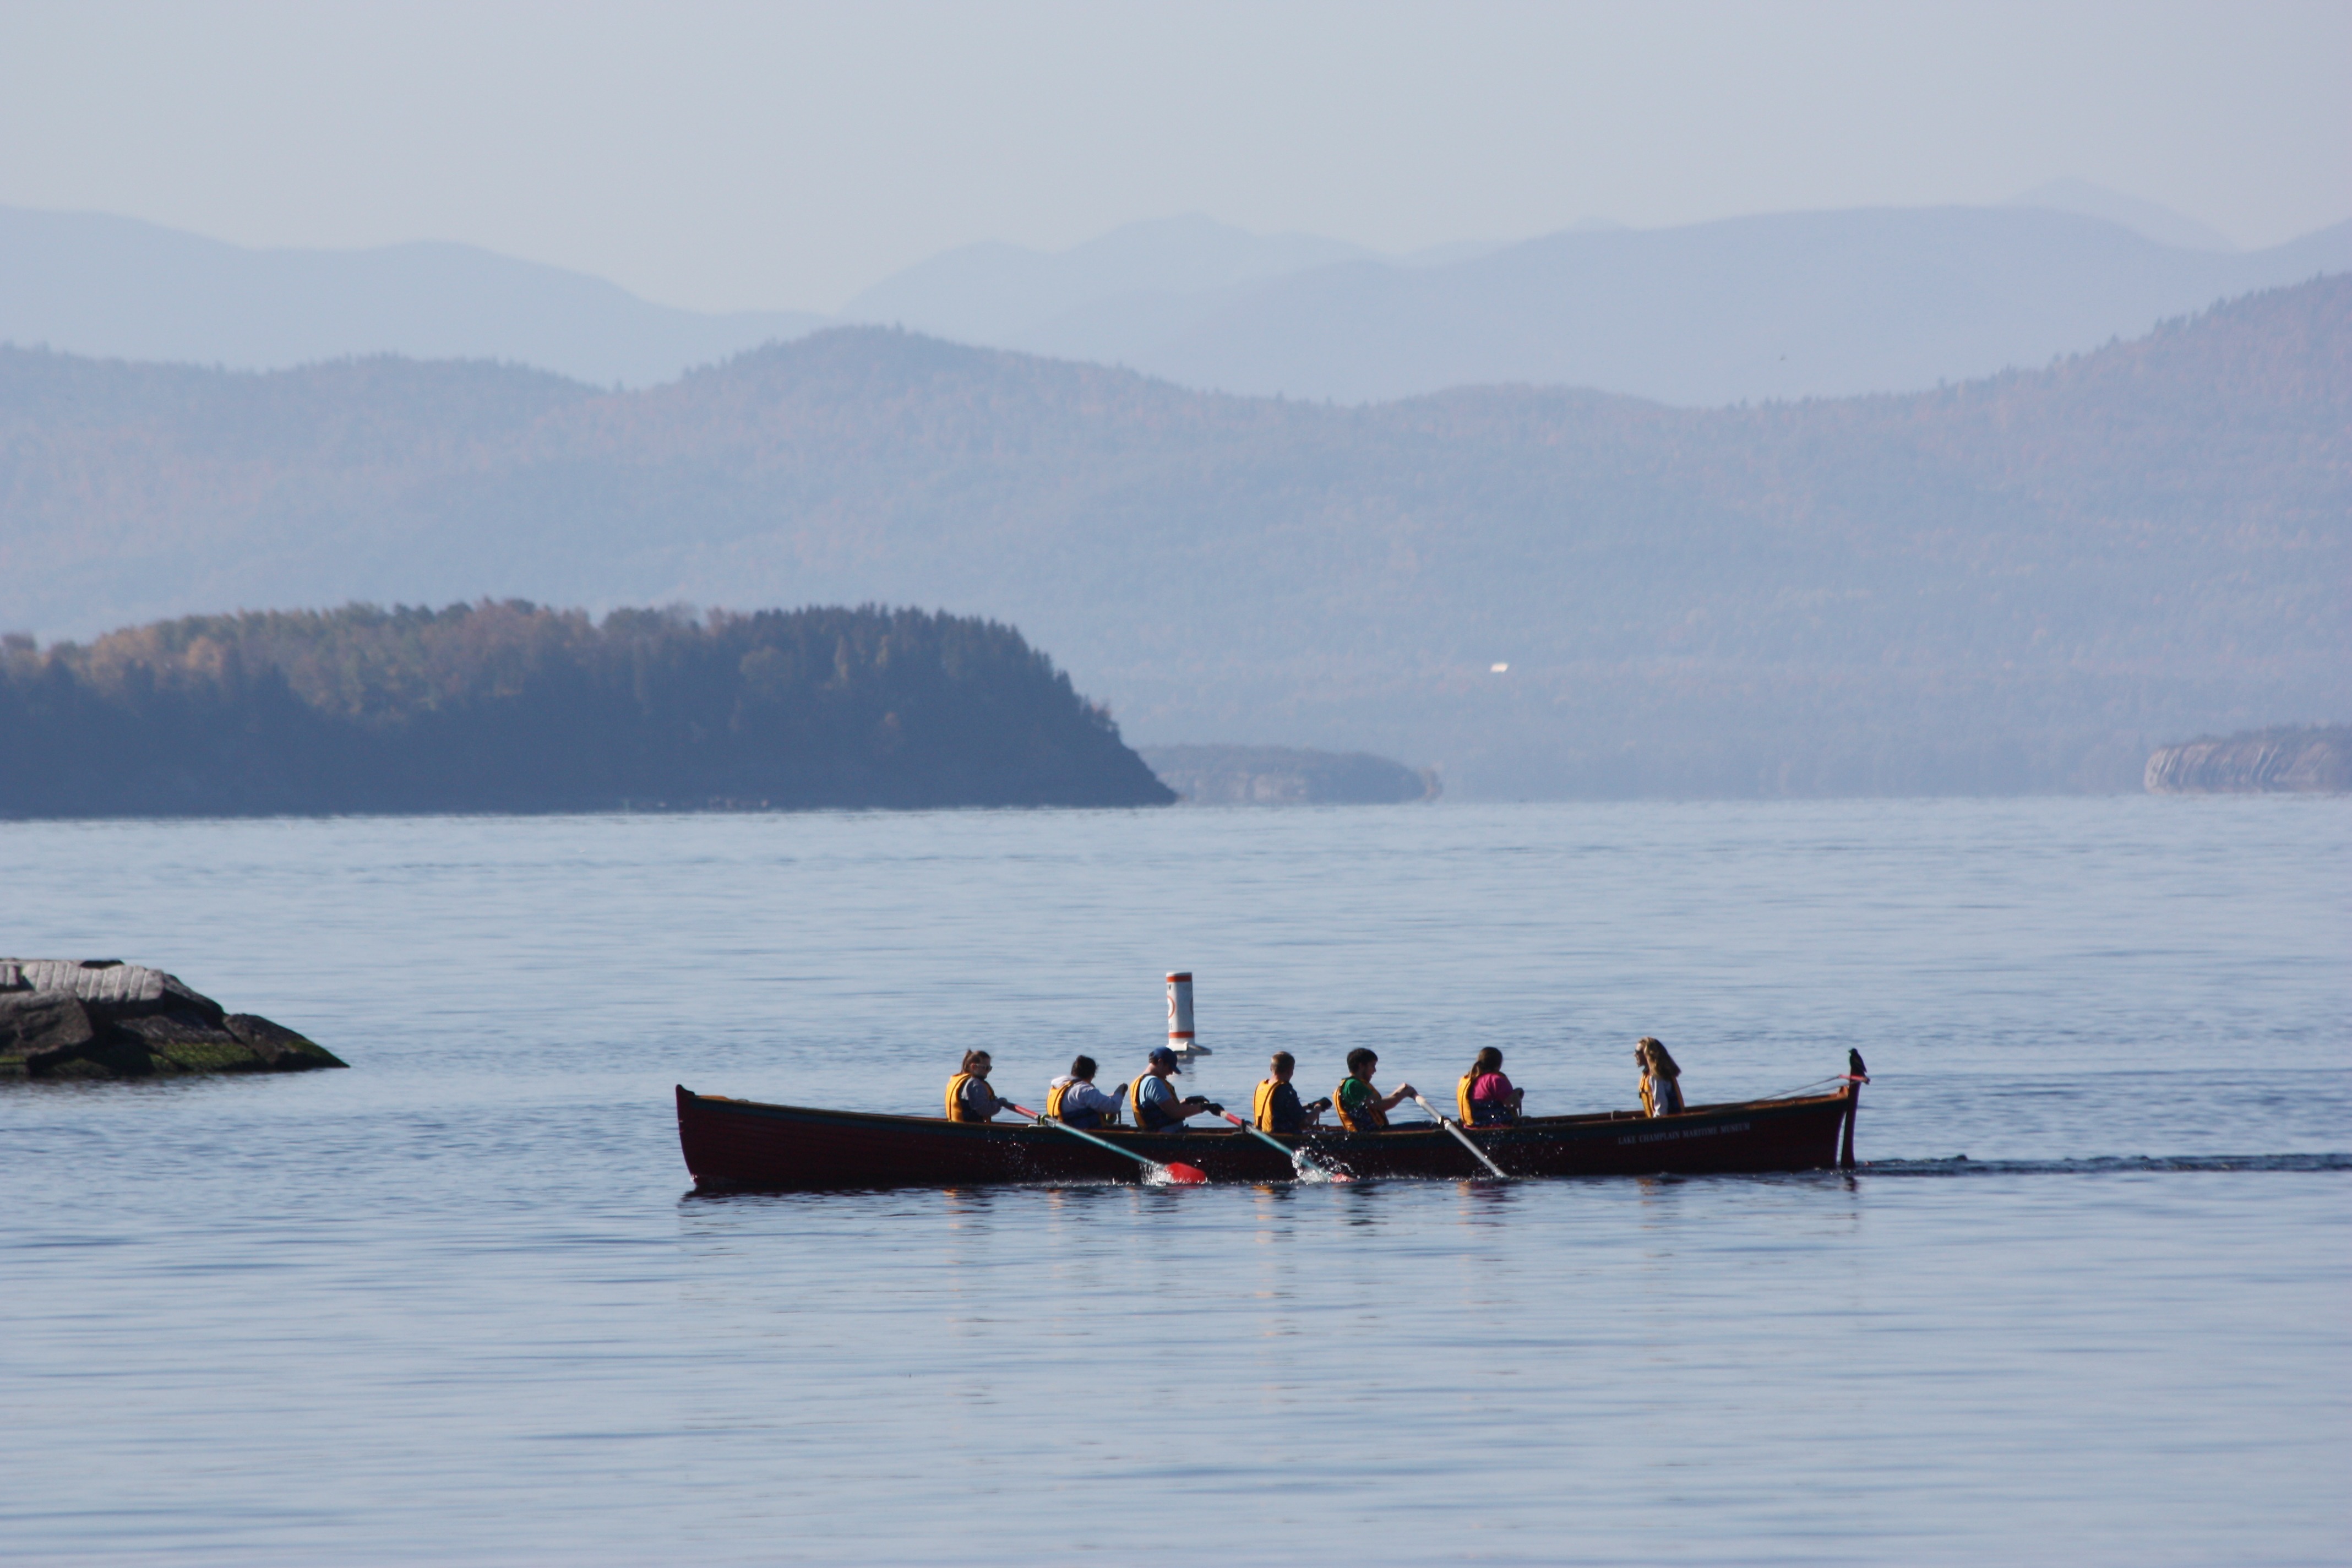
landscape, sea, water, nature, boat, row, lake, travel, canoe, paddle, vehicle, bay, boating, mountains, watercraft, rowing, loch, lake champlain, watercraft rowing